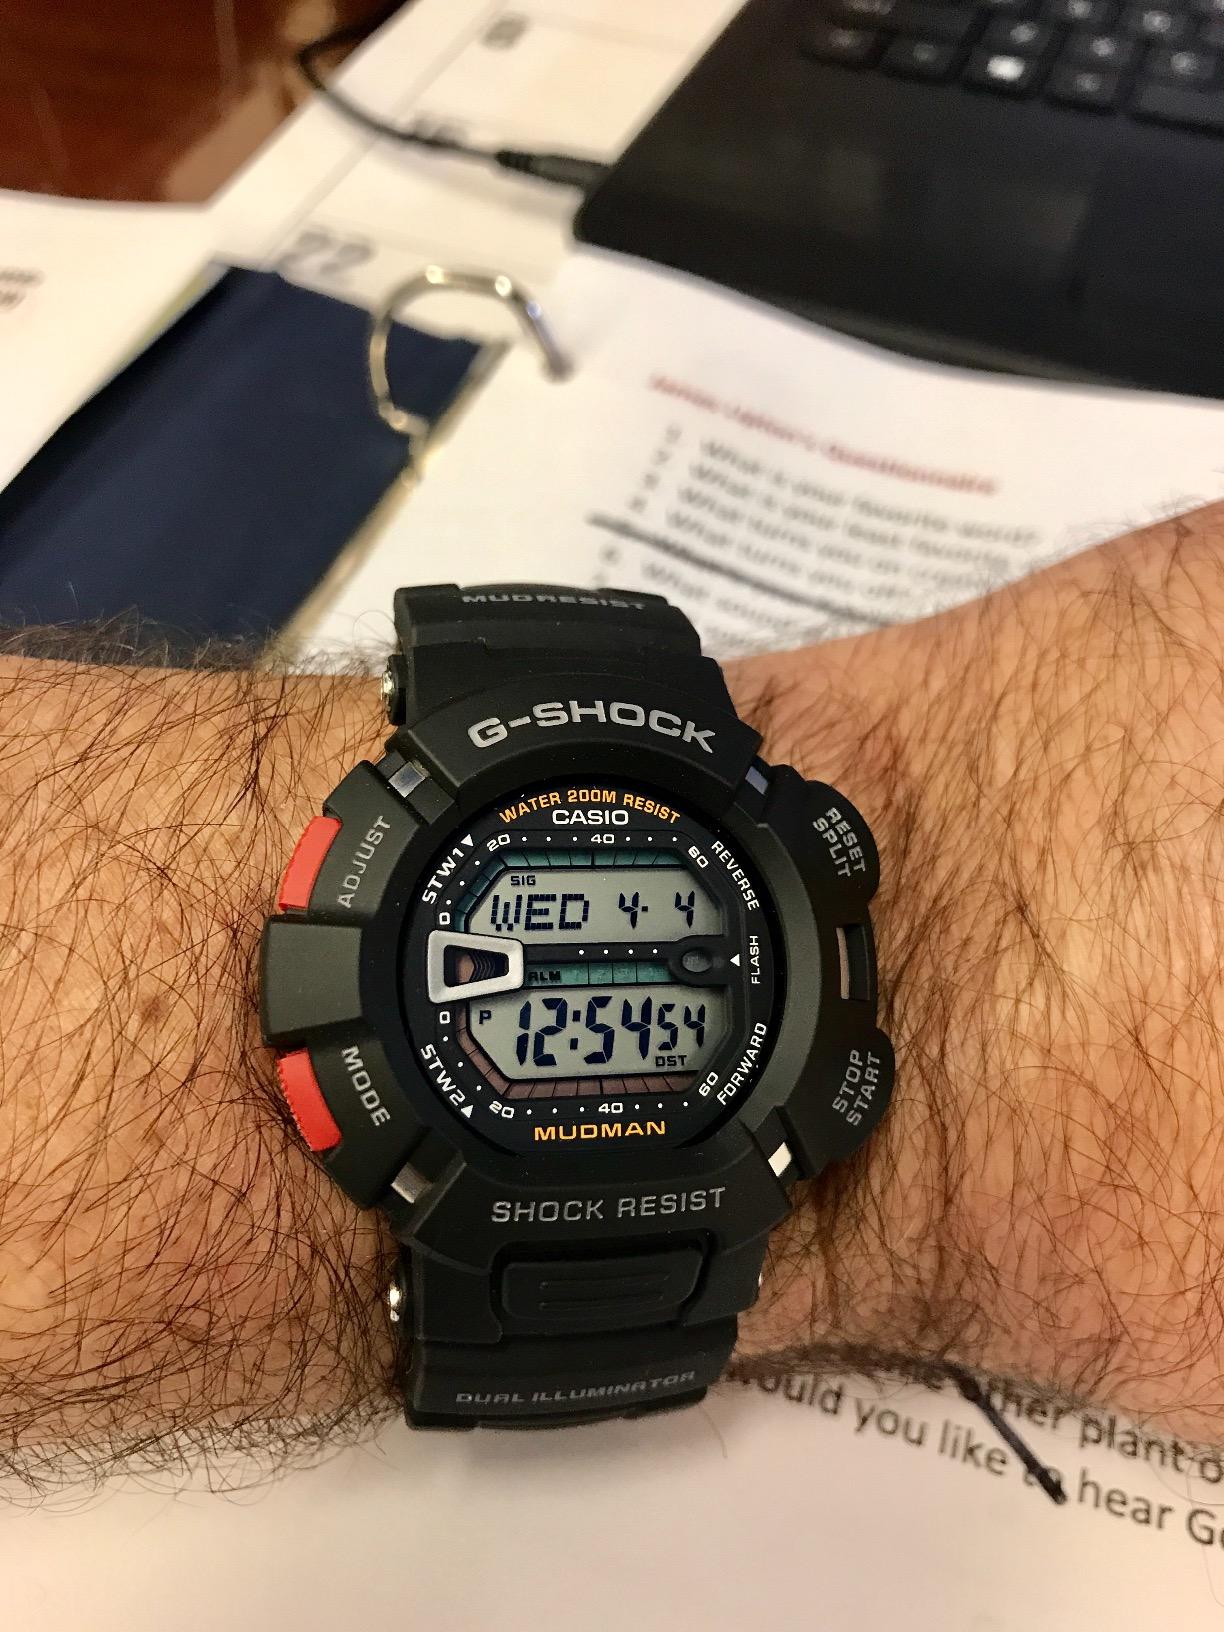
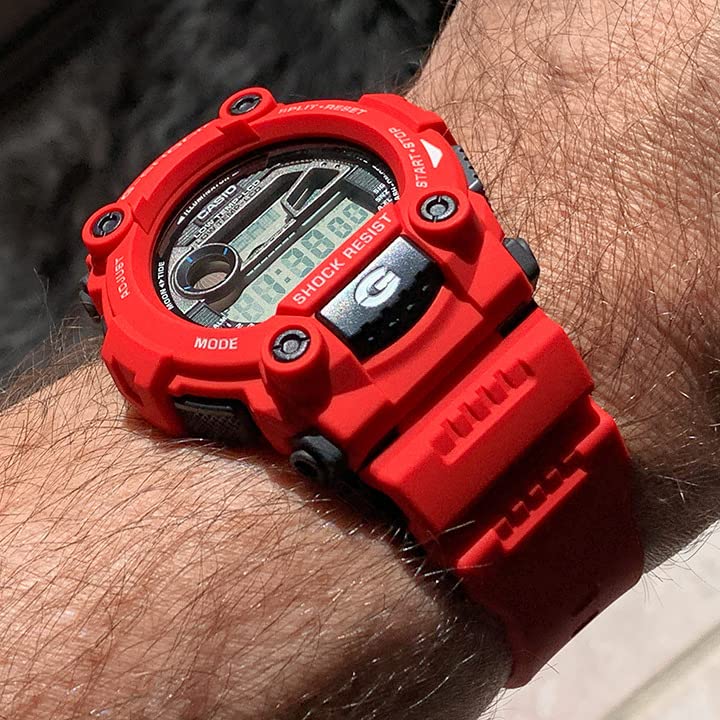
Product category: accessories_watch
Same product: no